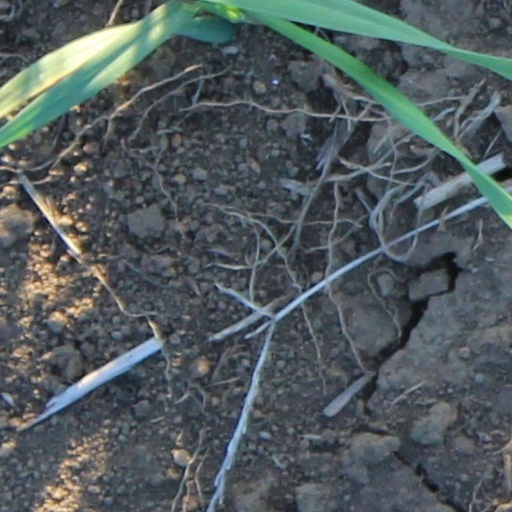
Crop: wheat